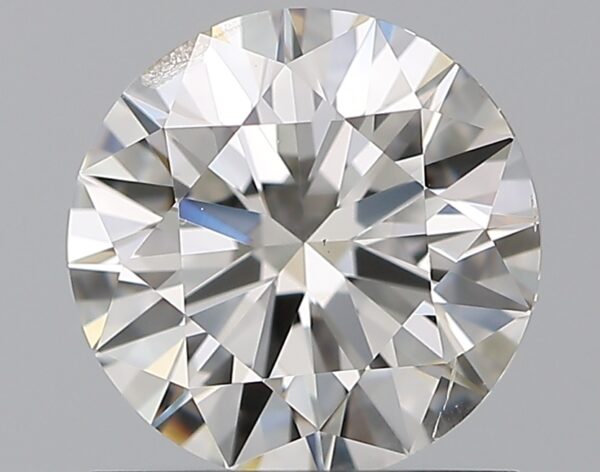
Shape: round
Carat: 1
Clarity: SI2
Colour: H
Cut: EX
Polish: EX
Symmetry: VG
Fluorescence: N
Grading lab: GIA
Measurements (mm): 6.4 x 6.44 x 3.93